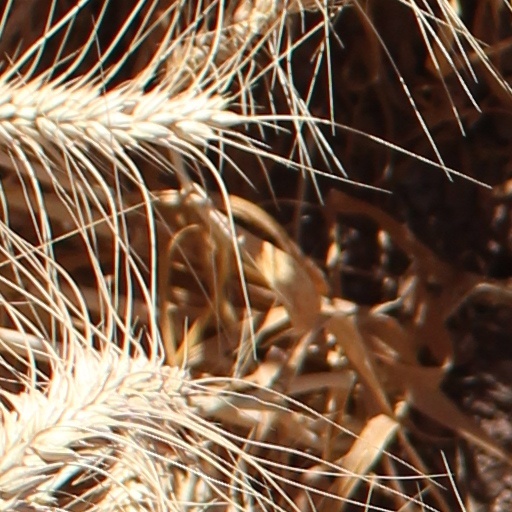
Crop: wheat